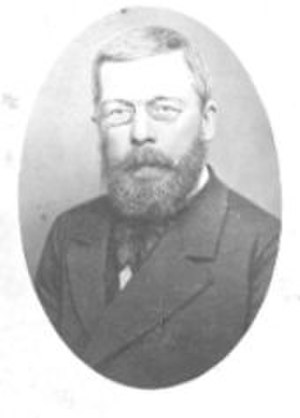
Johannes Tauber
Johannes Tauber
Johannes Henrik Georg Tauber var en dansk chefredaktør og politiker, der repræsenterede partiet Venstre.